Alabama State Route 247

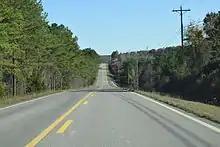
State Route 247 in Franklin County

SR 247 begins at an intersection with SR 24 east of Halltown. From this point, the route travels in a northeasterly direction to its northern end at US 72 to the west of Muscle Shoals.